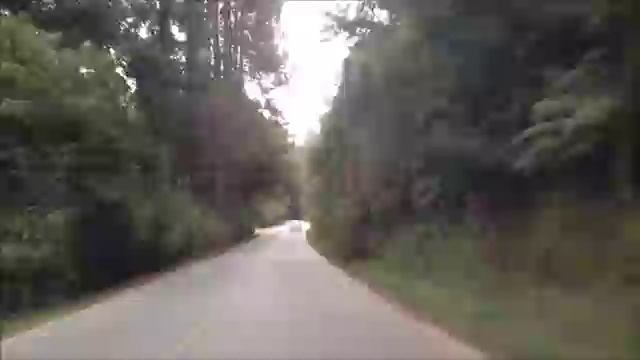
Fire: no
Smoke: no